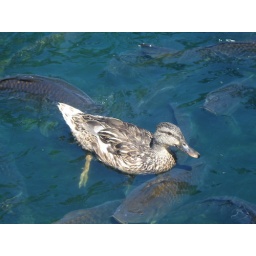
Duck that is swimming over a river of carp.. @_@